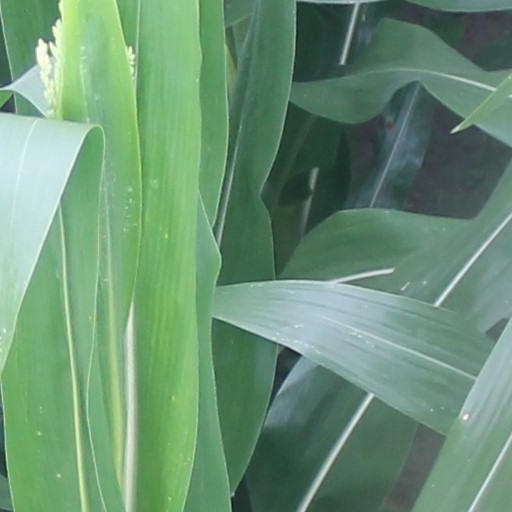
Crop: maize; corn